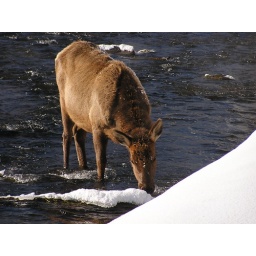
An Elk searches for plants in a river in Yellowstone.Best viewed full size.